Teachers College, Columbia University

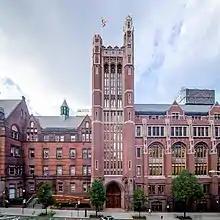
Russell Hall

Teachers College was the first graduate school in the United States whose curriculum focused specifically on teacher education.